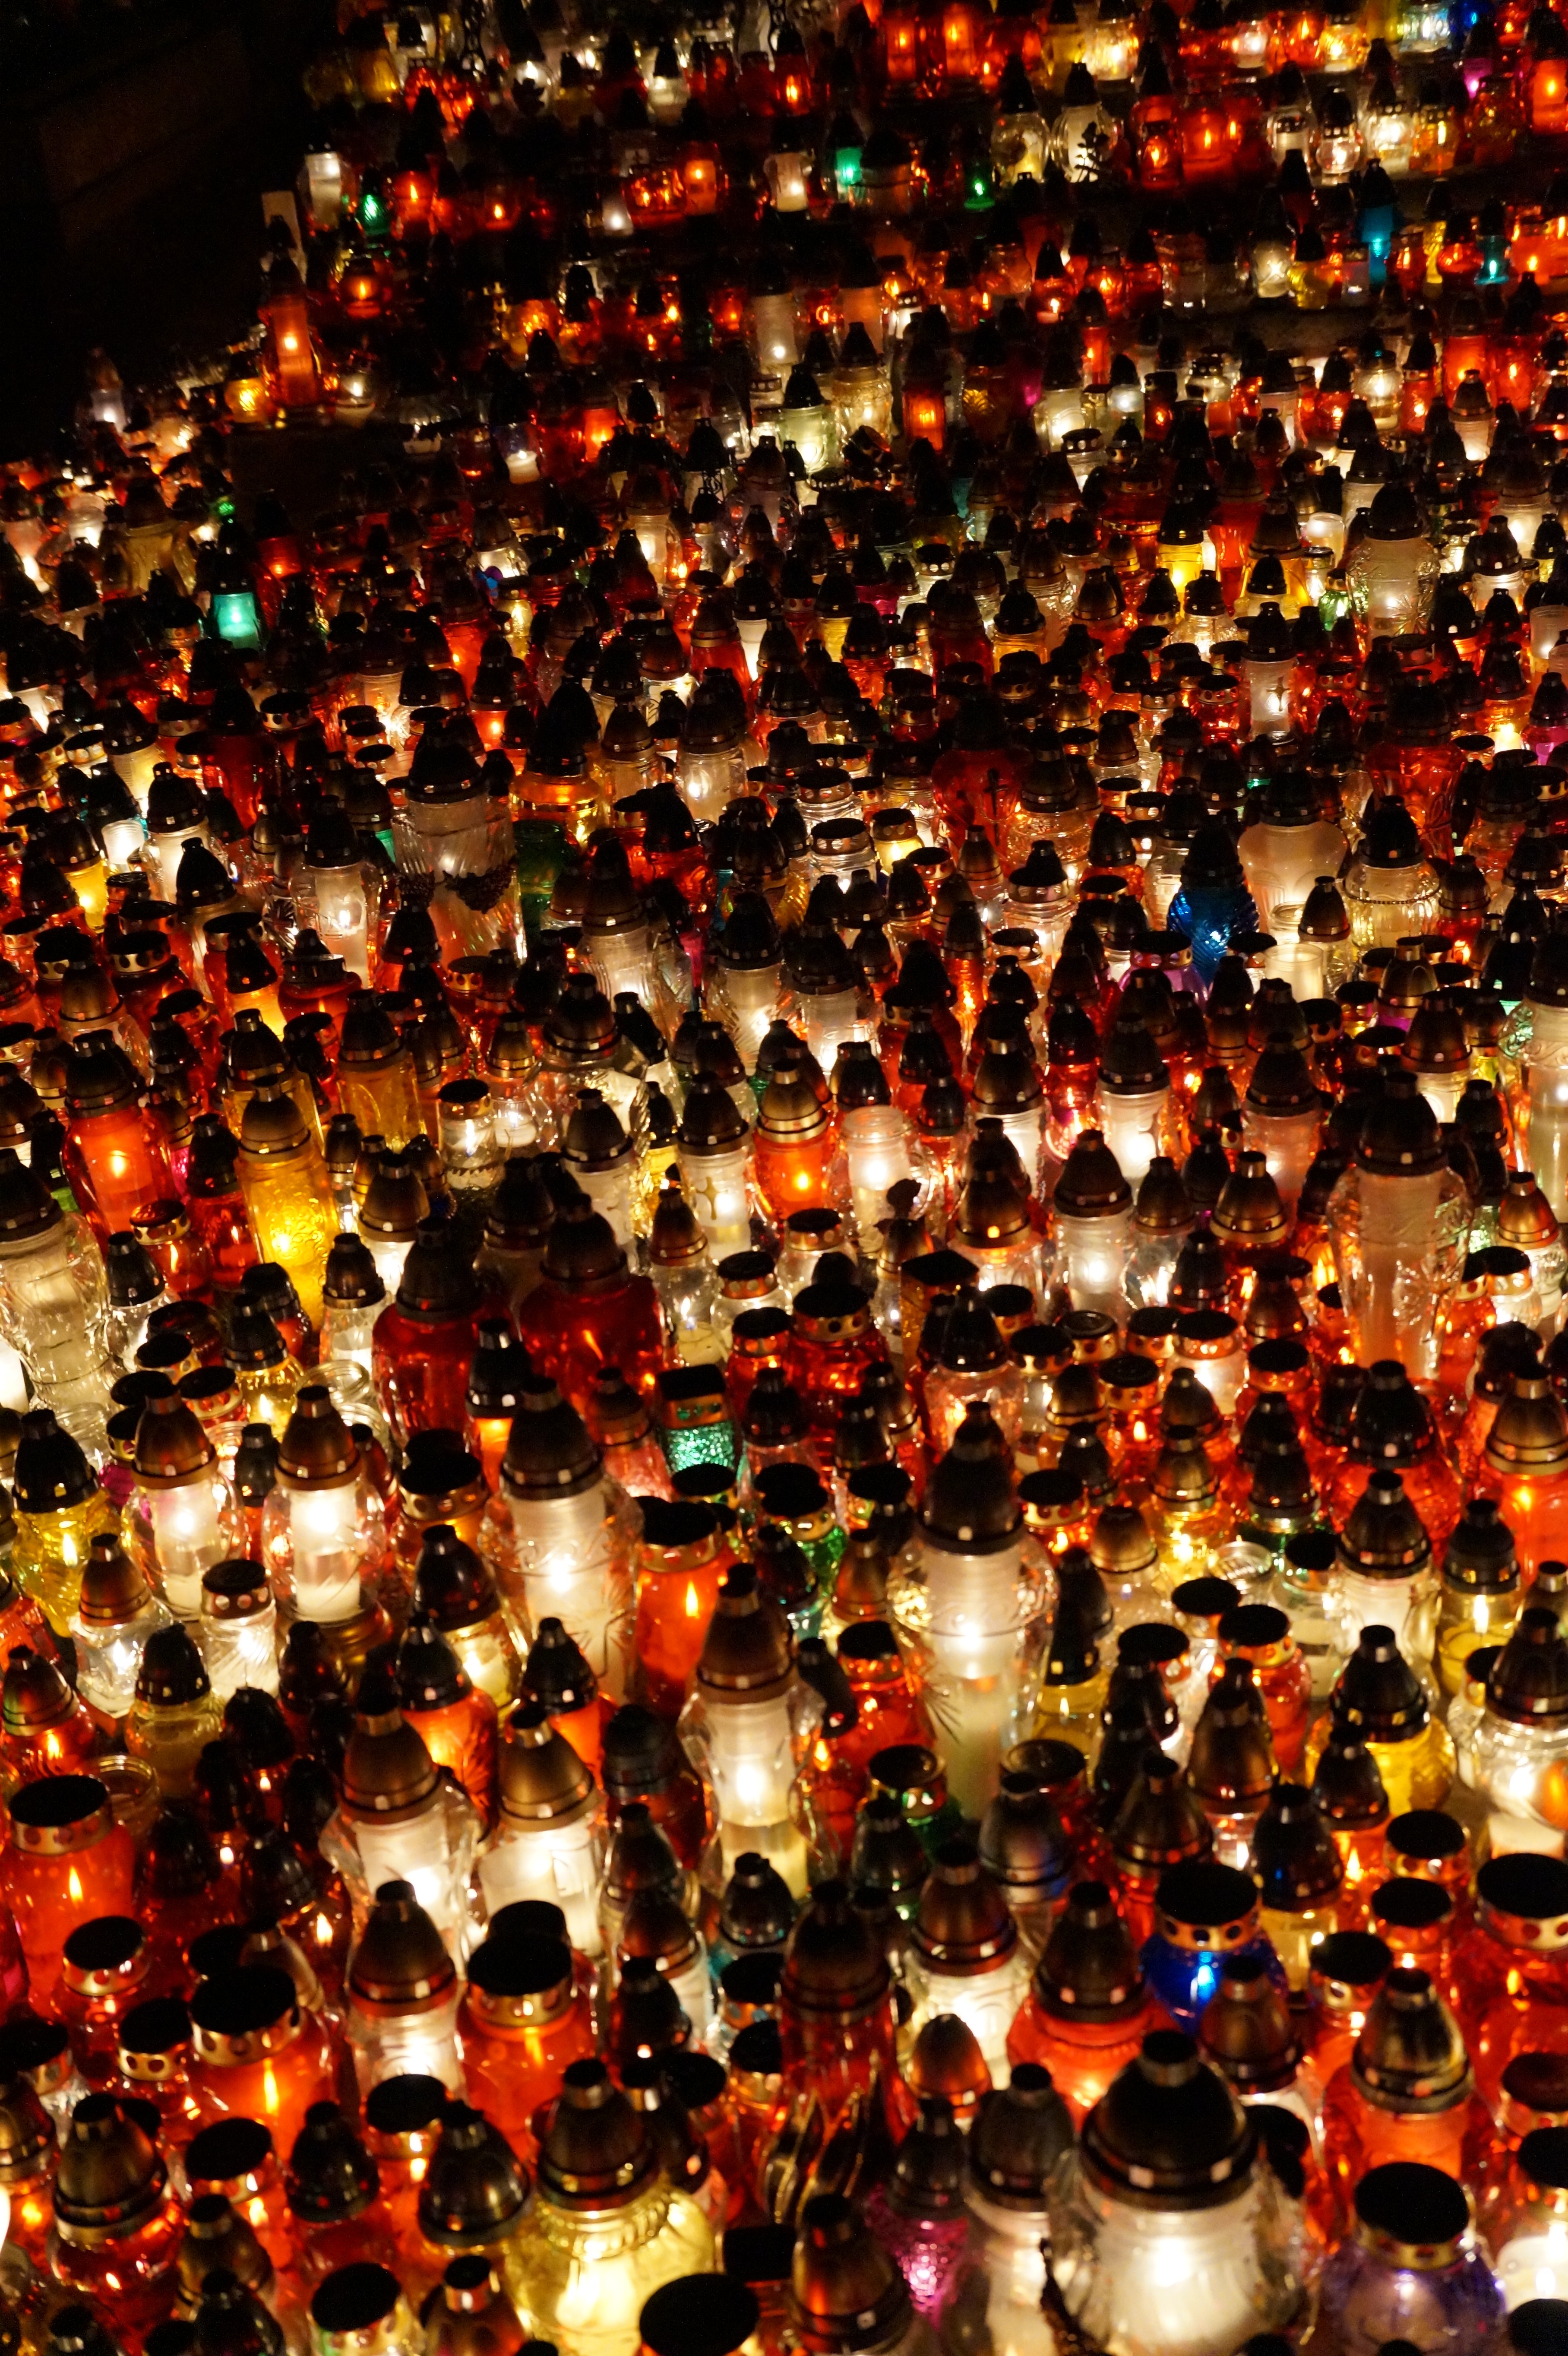
light, people, crowd, celebration, decoration, color, flame, fire, candle, lights, candles, burning, candlelight, abstraction, all saints day